Hubert Willis

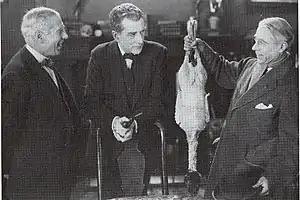
Hubert Willis, Eille Norwood and Douglas Payne in "The Blue Carbuncle" (1923)

Hubert Willis (1862 – 13 December 1933) was a British actor best known for his recurring role as Doctor Watson in a series of silent Sherlock Holmes films co-starring with Eille Norwood.